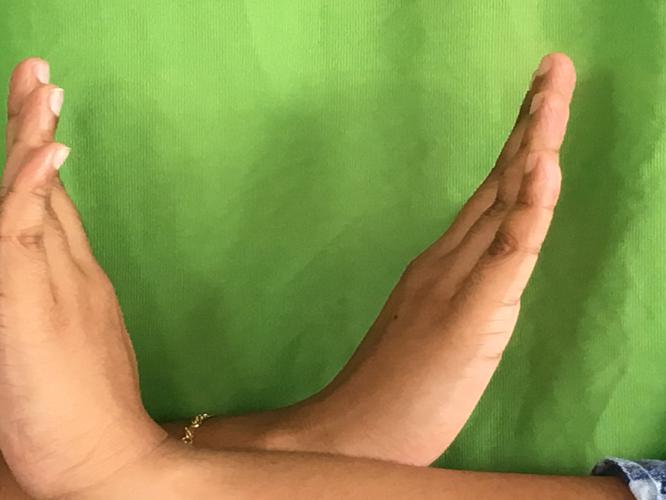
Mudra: Swastikam
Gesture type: double_hand